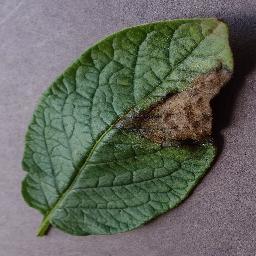
Label: Potato___Late_blight